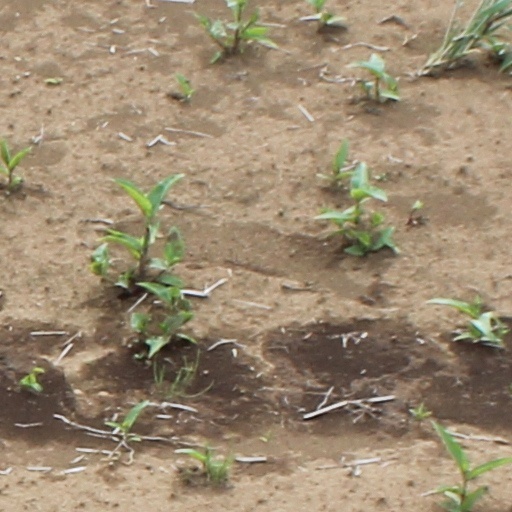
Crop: wheat